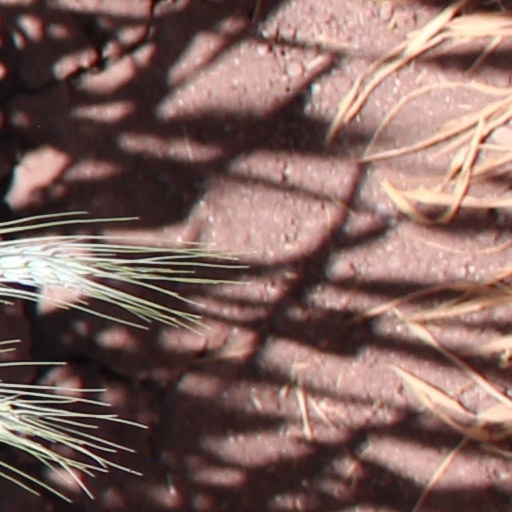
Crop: wheat